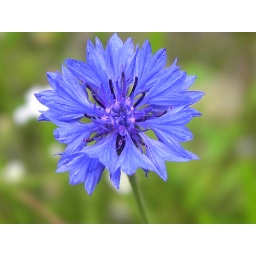
Wild flower we planted in the field on our VT property